Batanagar

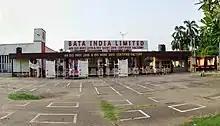
Entrance of the Bata shoe factory

It is one of the places named after the multinational shoe company Bata. There is a plant of the Bata company here. The employees mostly reside in Batanagar. Shoe-making is a predominant cottage industry in Batanagar, with houses and families dedicated to manufacturing shoes from leather, PVC, jute, etc. for shoe brands in India. For example - Khadim's, Sreeleathers, Titas and Liberty have outsourced a major portion of their shoe making process to the various entities in Batanagar. Every alternate home in Batanagar houses a small unit which is manufacturing shoes.